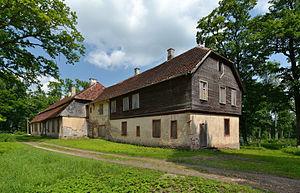
Loodi est un village de la commune de Viljandi du comté de Viljandi en Estonie.